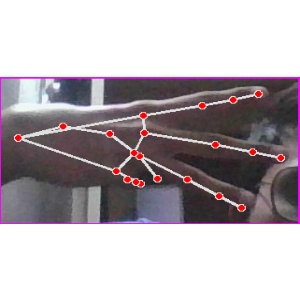
अक्षर: भ